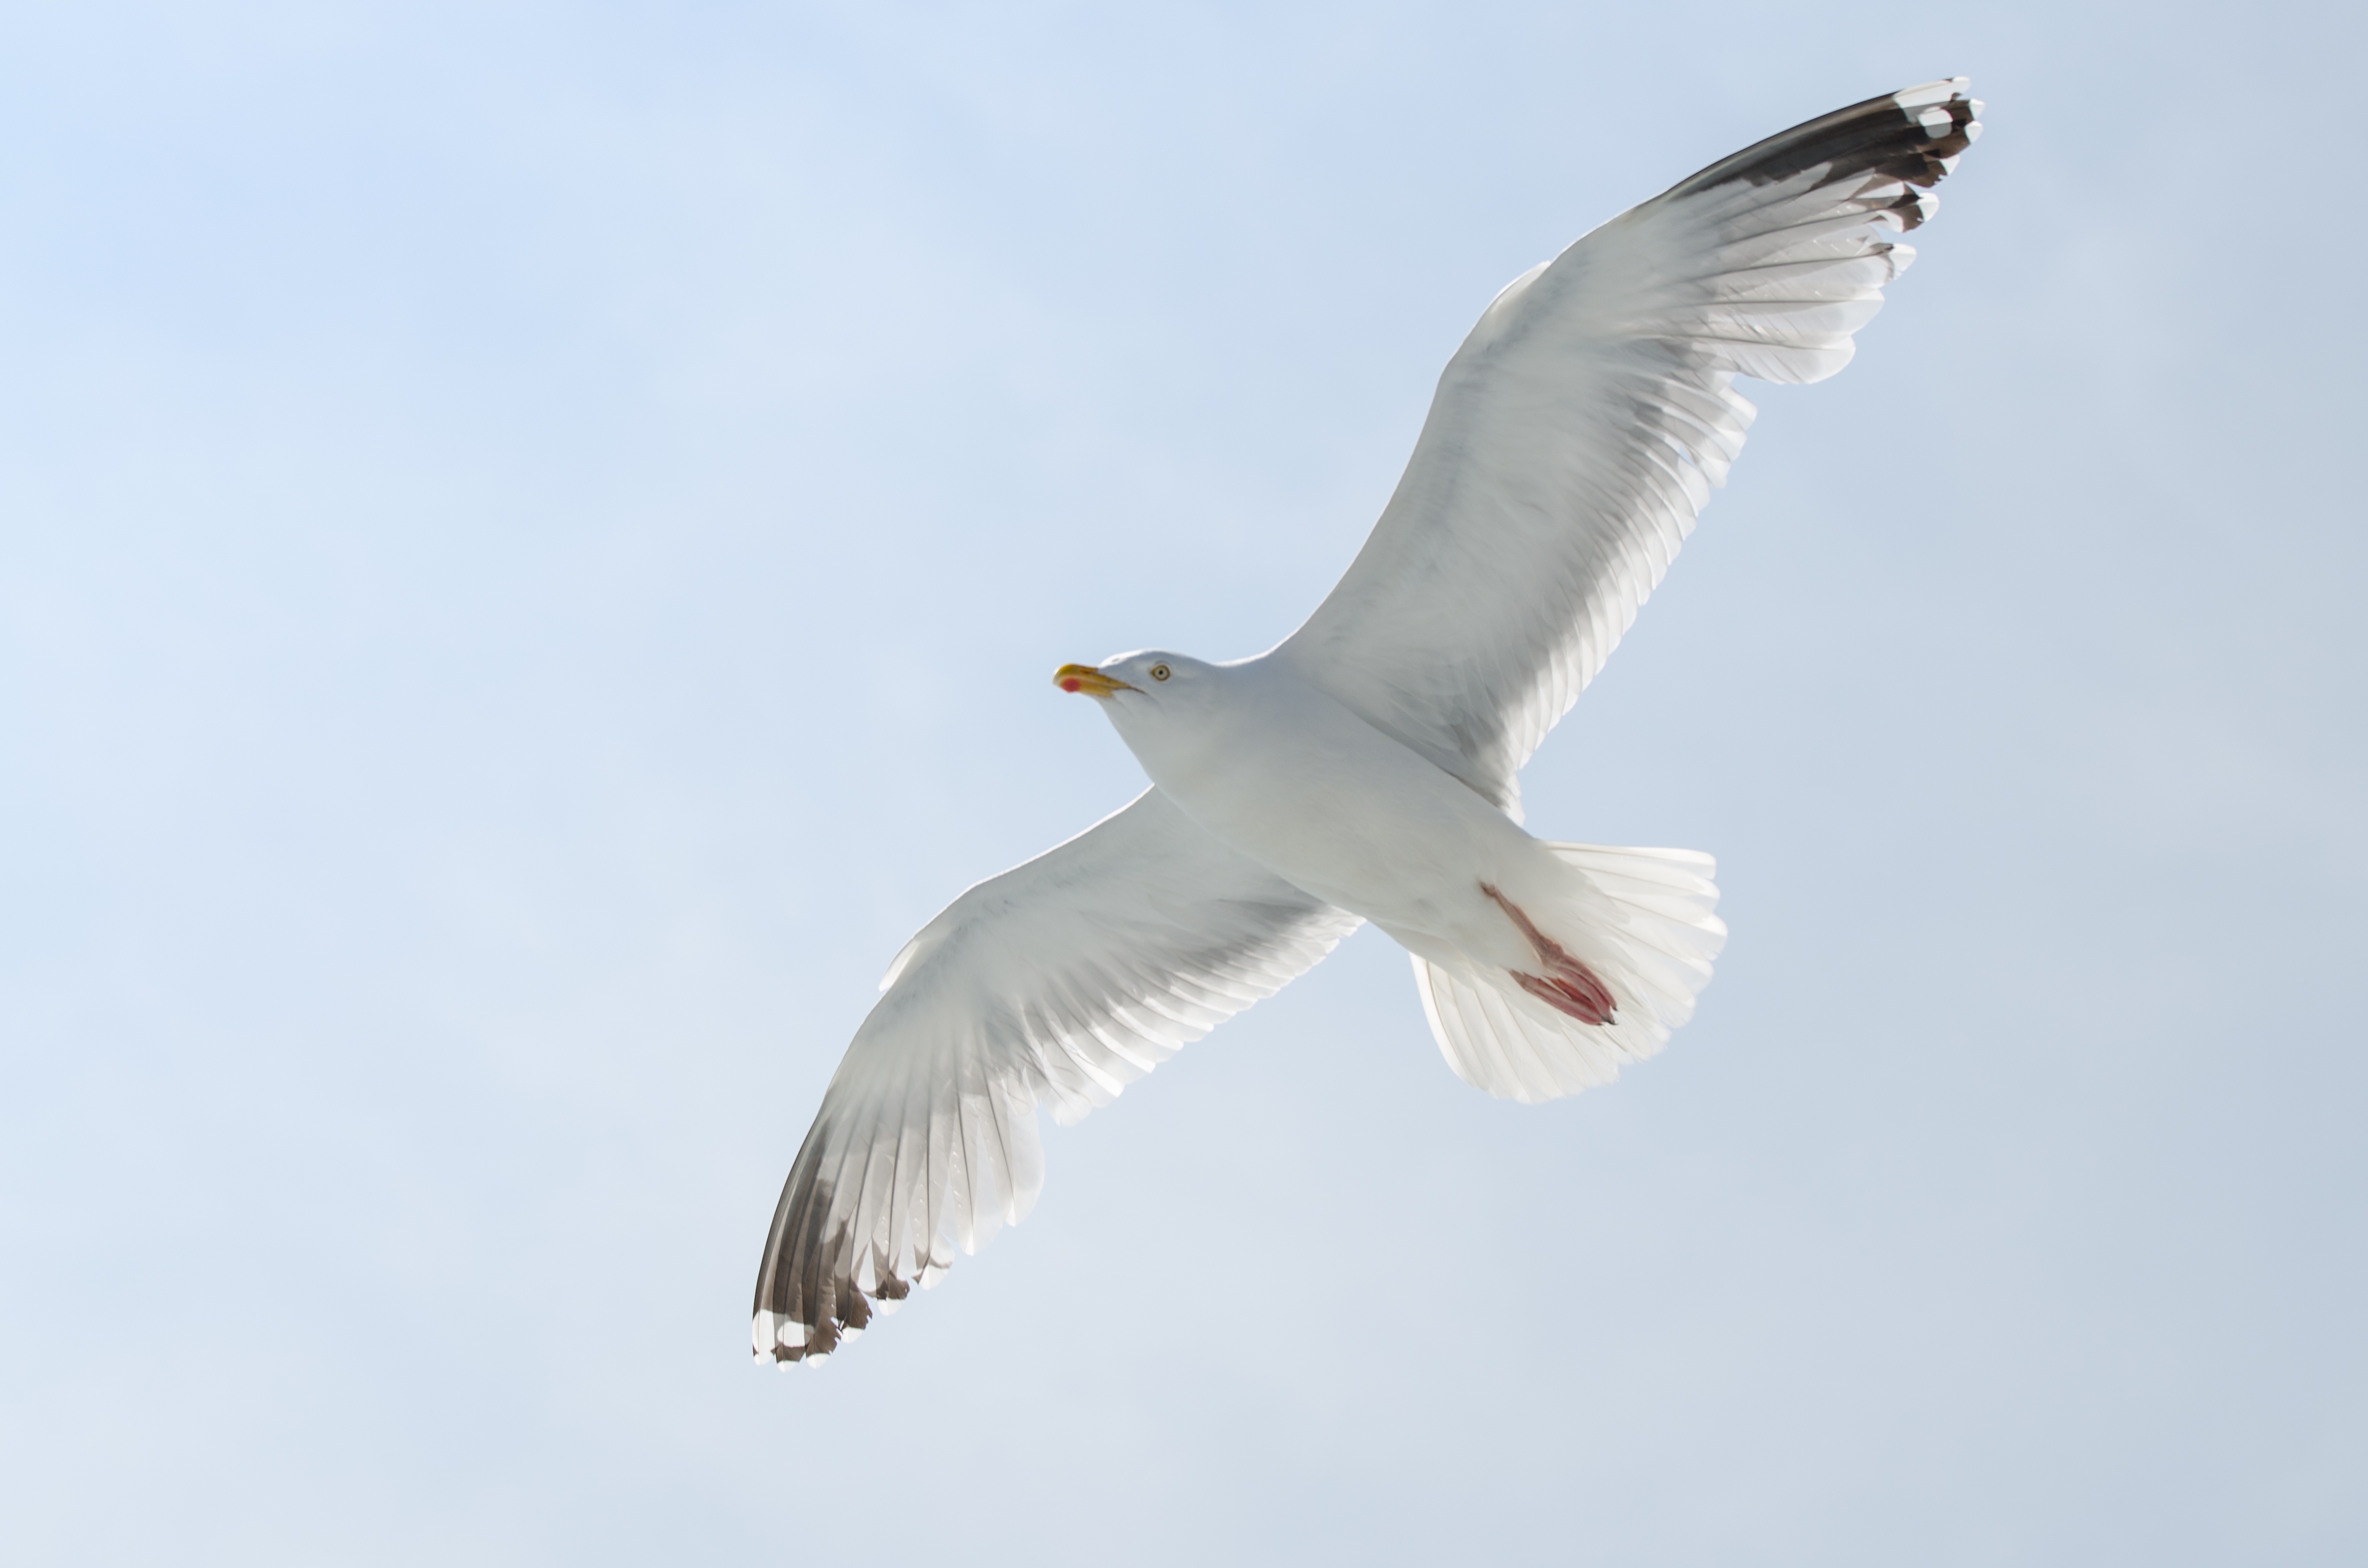
sea, water, bird, wing, animal, seabird, seagull, wildlife, gull, beak, flight, fauna, wings, vertebrate, charadriiformes, european herring gull